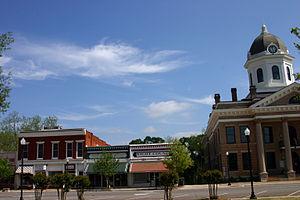
La ville américaine de Monticello est le siège du comté de Jasper, dans l’État de Géorgie. Lors du recensement de 2000, sa population s’élevait à 2 428 habitants.